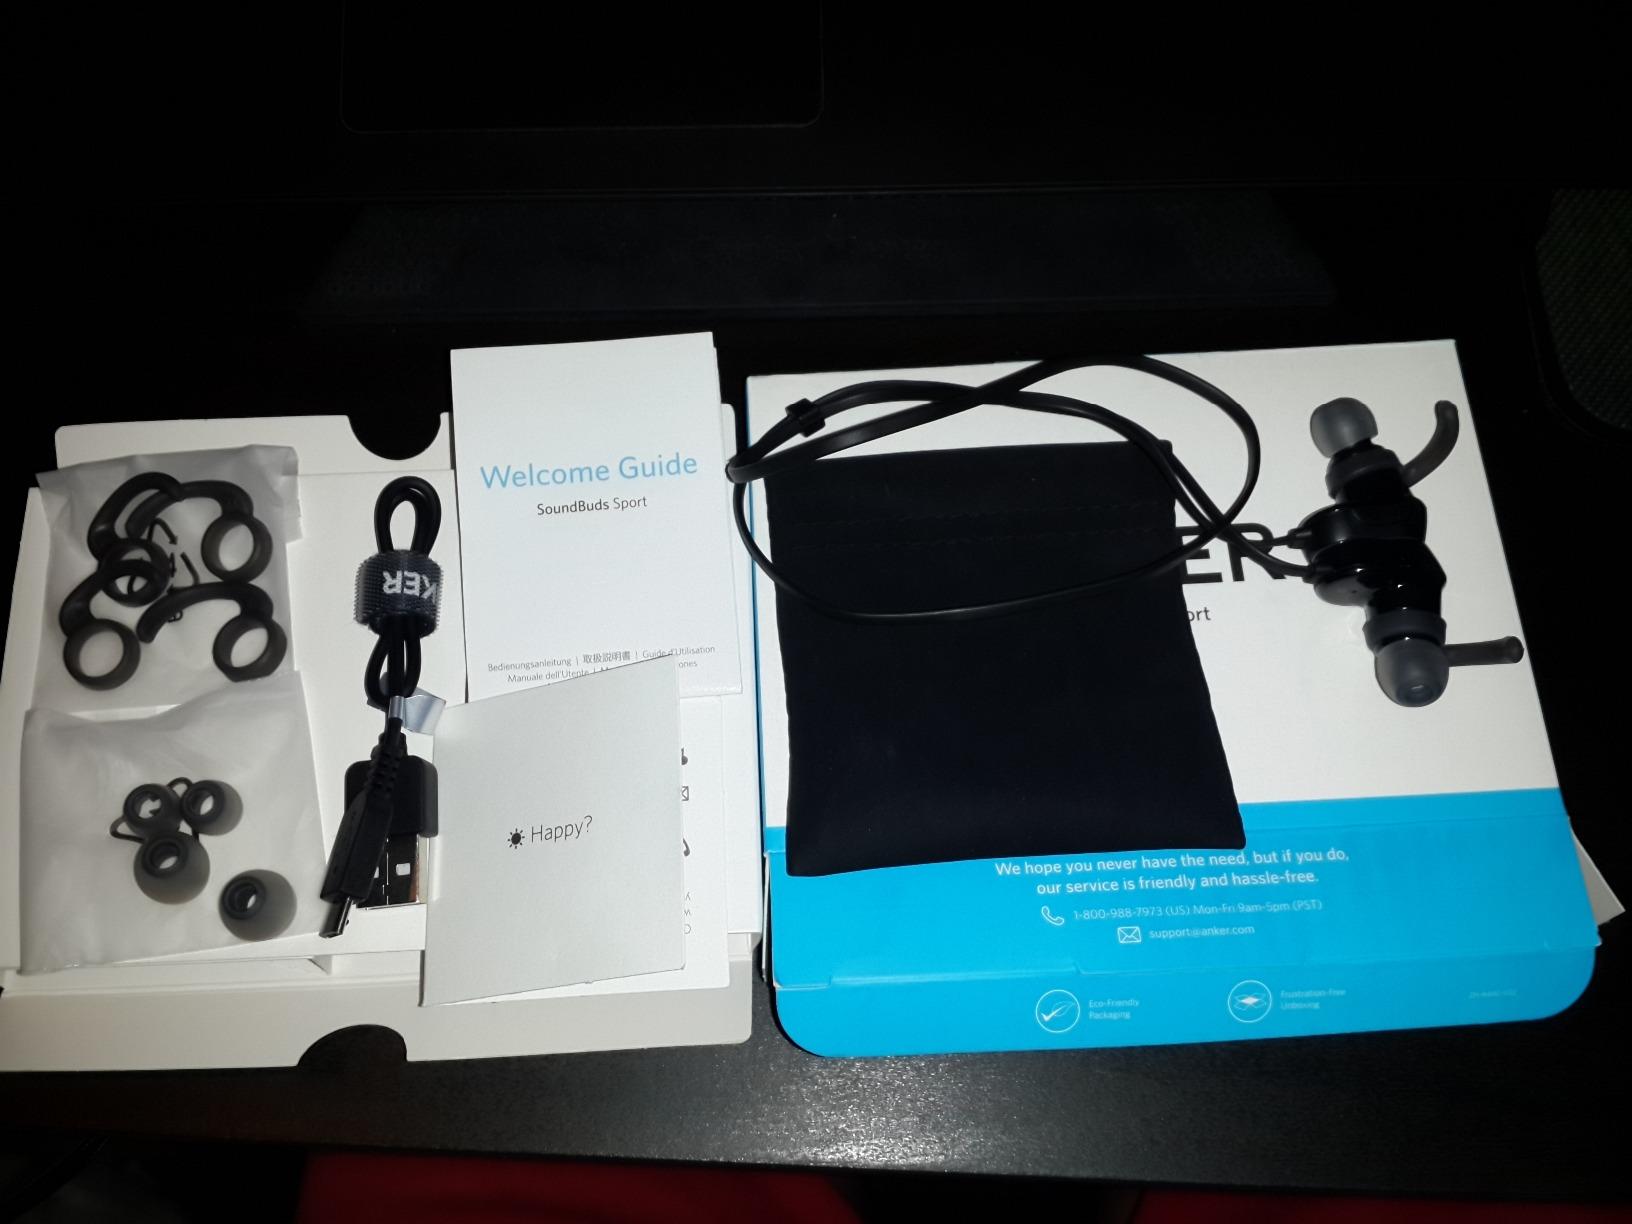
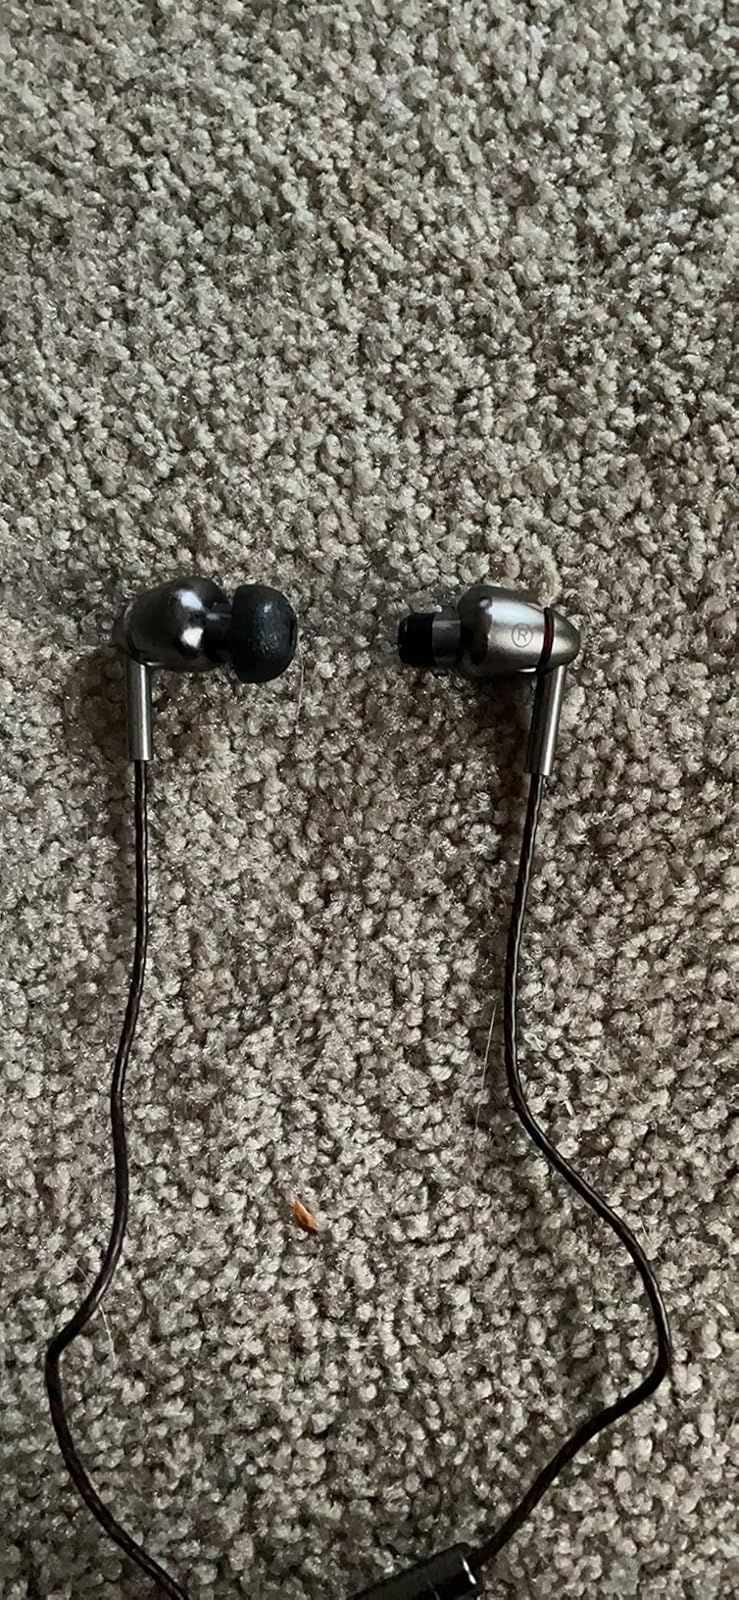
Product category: headphones
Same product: no